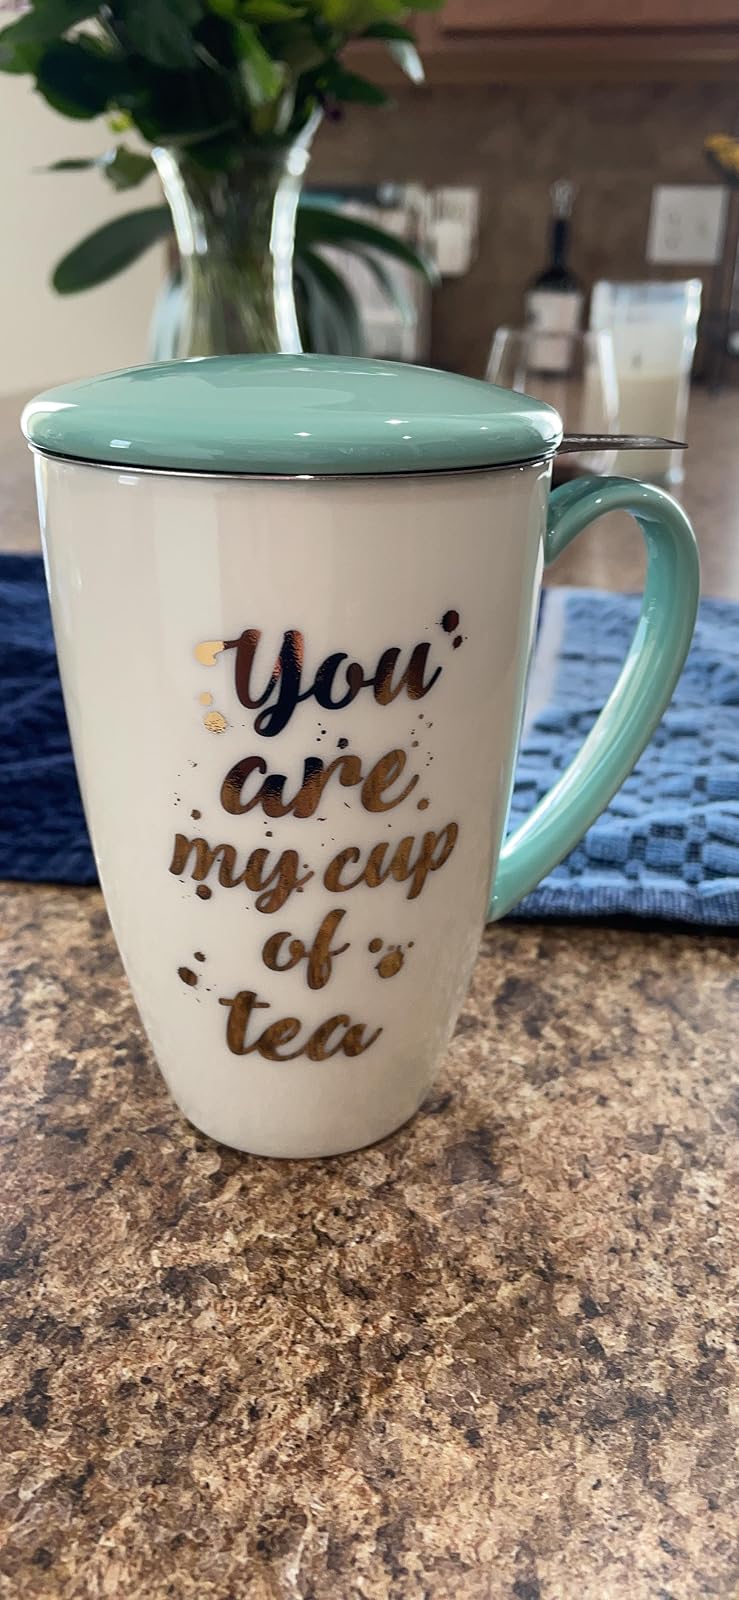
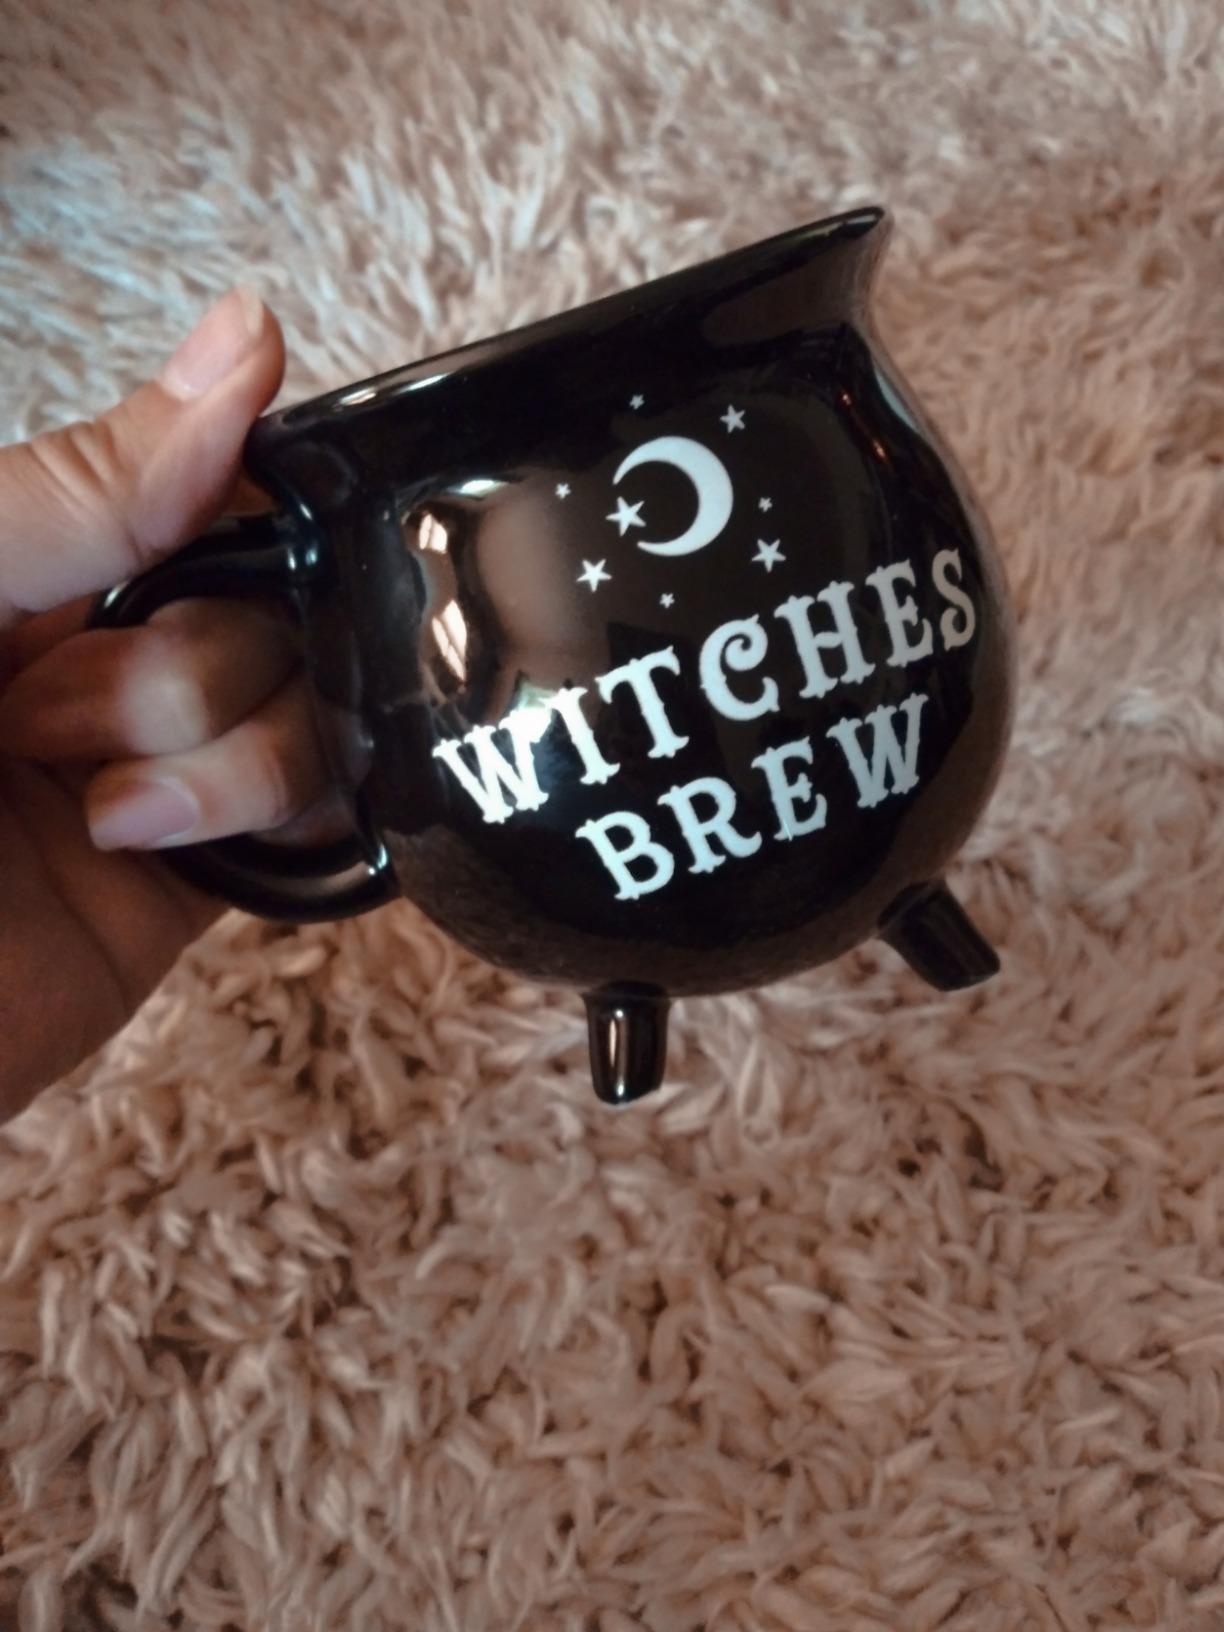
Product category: items_mug
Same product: no